Mikuláš Peksa

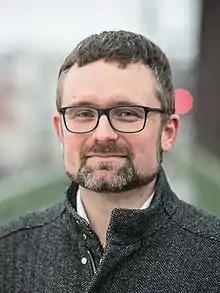
Peksa in 2021

Mikuláš Peksa (born 18 June 1986) is a Czech biophysicist and politician for Volt Europa. He was elected as a Member of the European Parliament for the Czech Pirate Party in the 2019 election, and sat with the Greens–European Free Alliance parliamentary group.